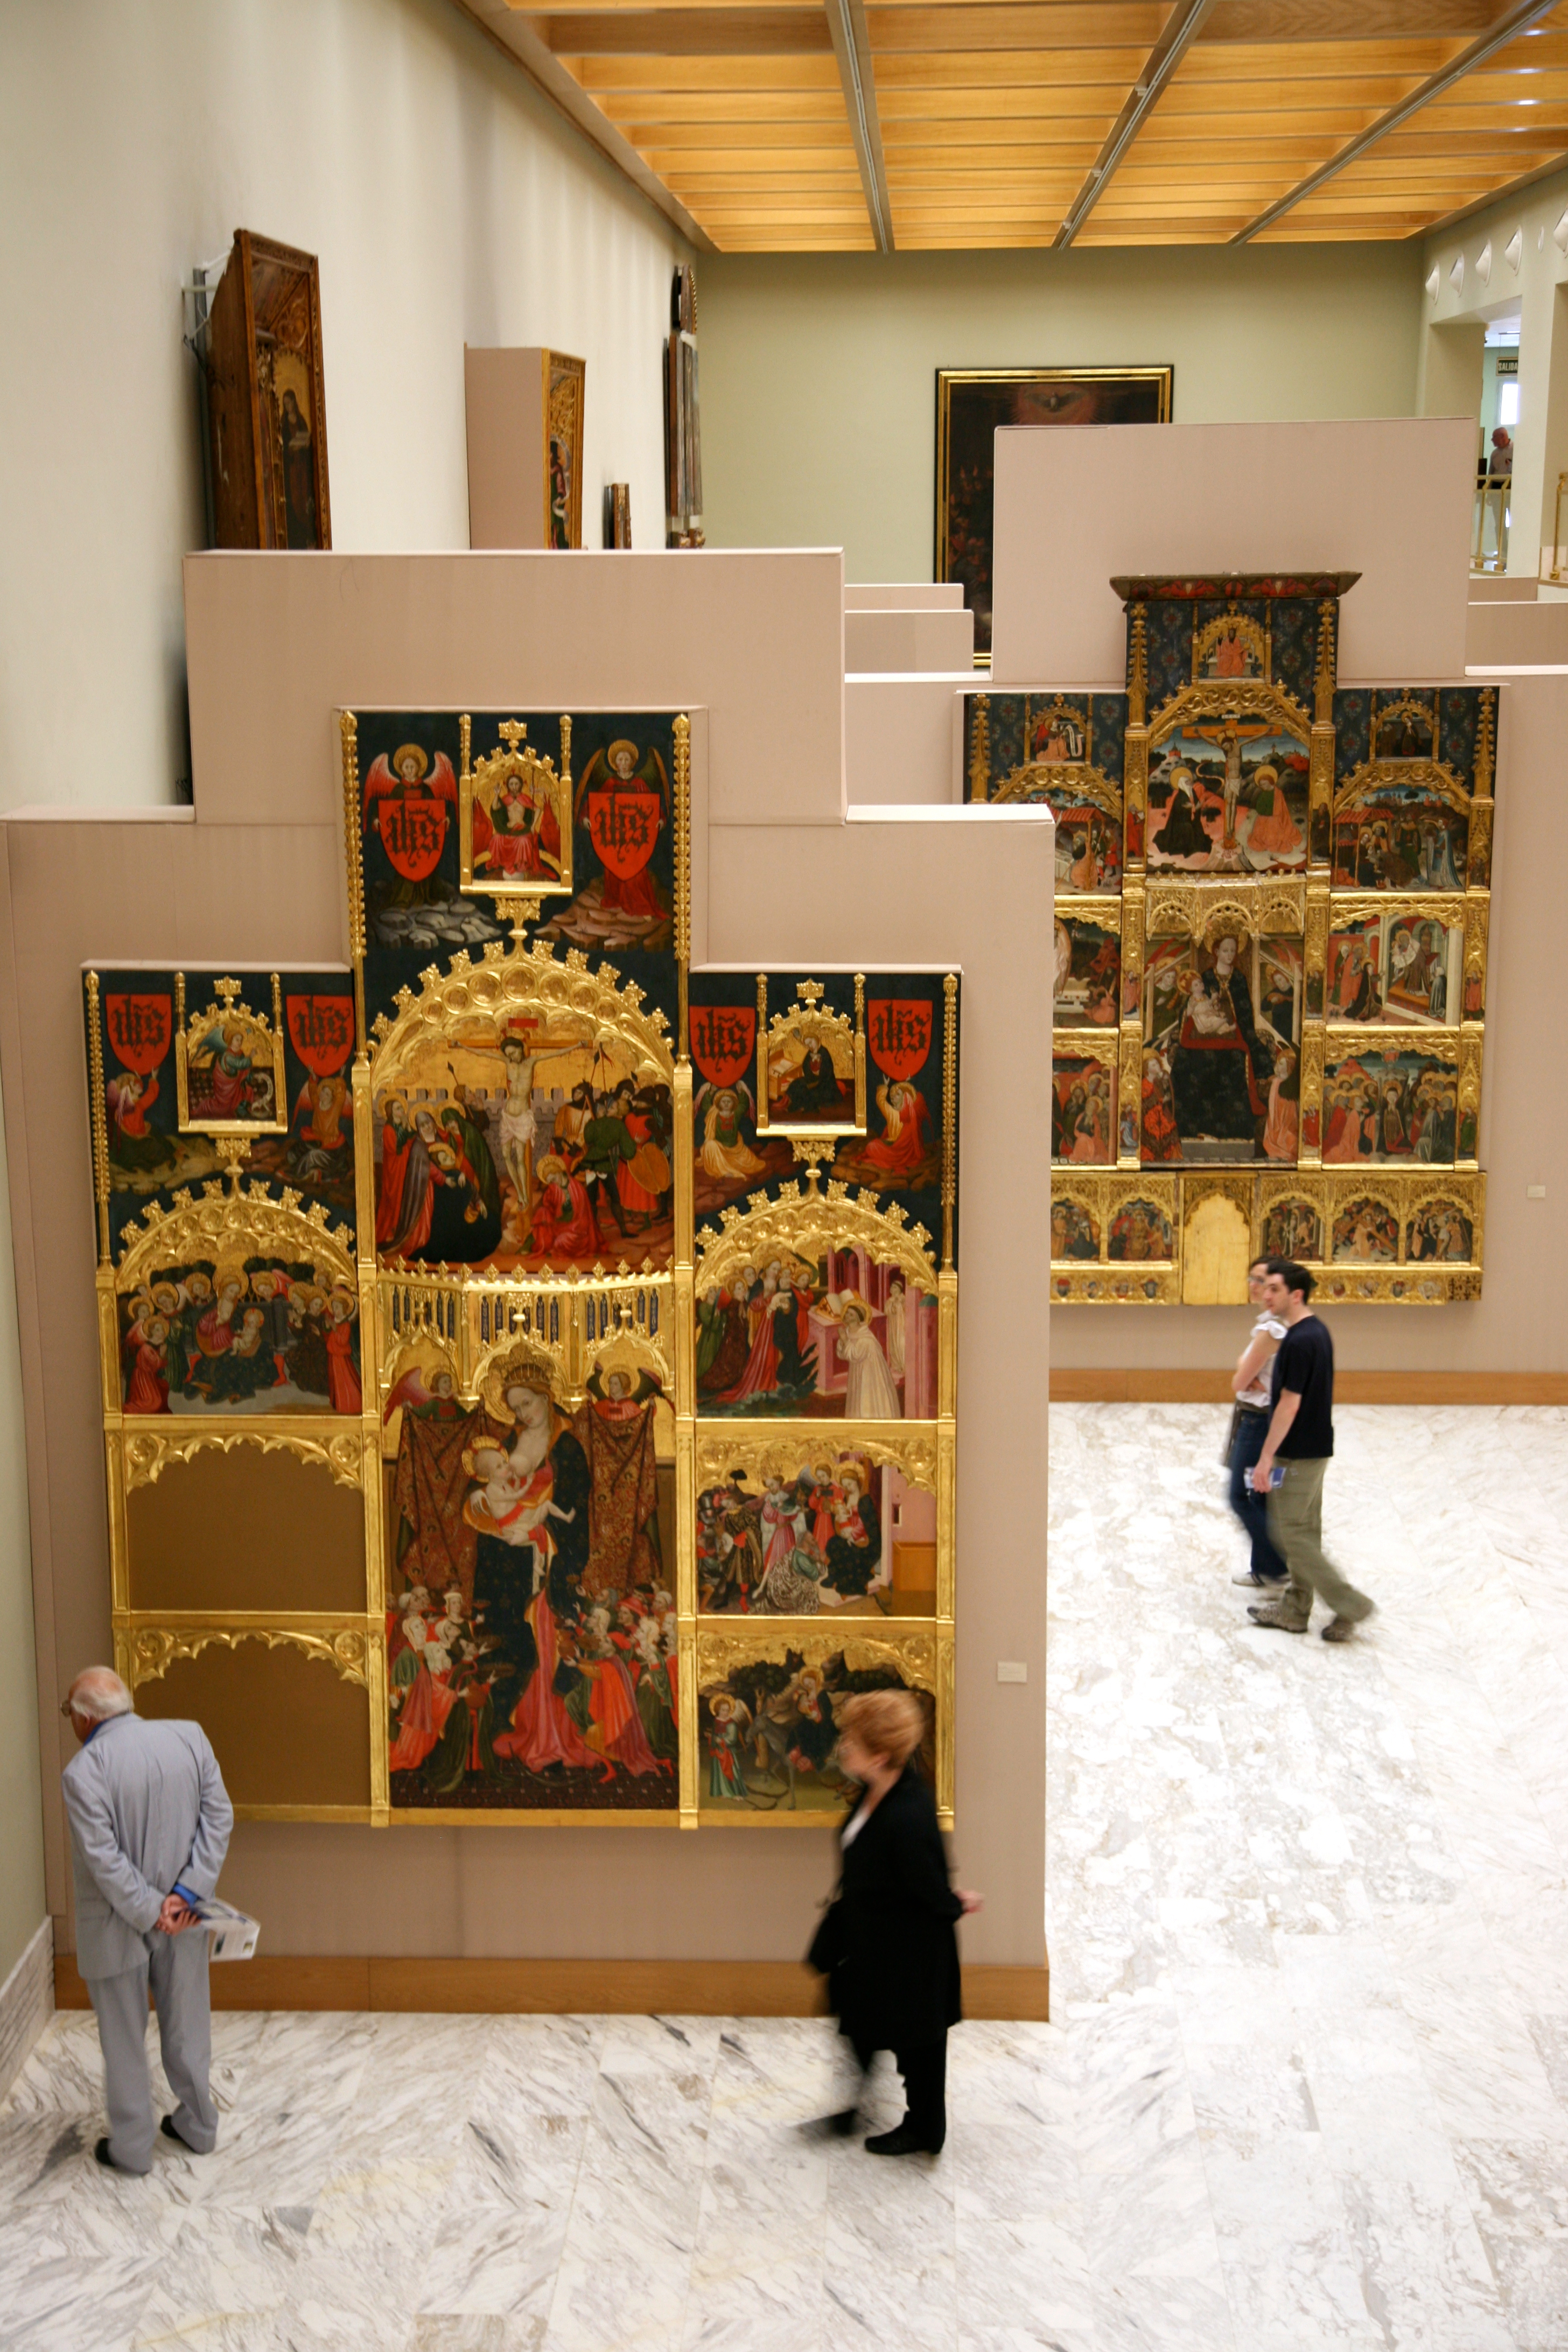
building, museum, interior design, art, spain, espagne, design, museo, arte, kunst, valencia, retablo, espanha, tourist attraction, exhibition, espana, spanien, spagna, religiousart, artreligieux, spanje, espanya, valence, retable, art gallery, museodebellasartessanp ov, altarpiece, altarbild, art exhibition, display window